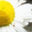
Label: sunflower